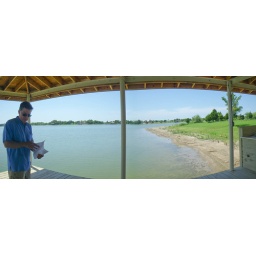
photos taken from our lake house search begining in richard chamberlain lake in texas.